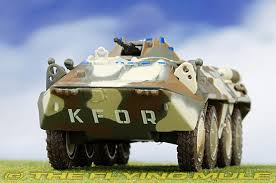
Label: BTR-80